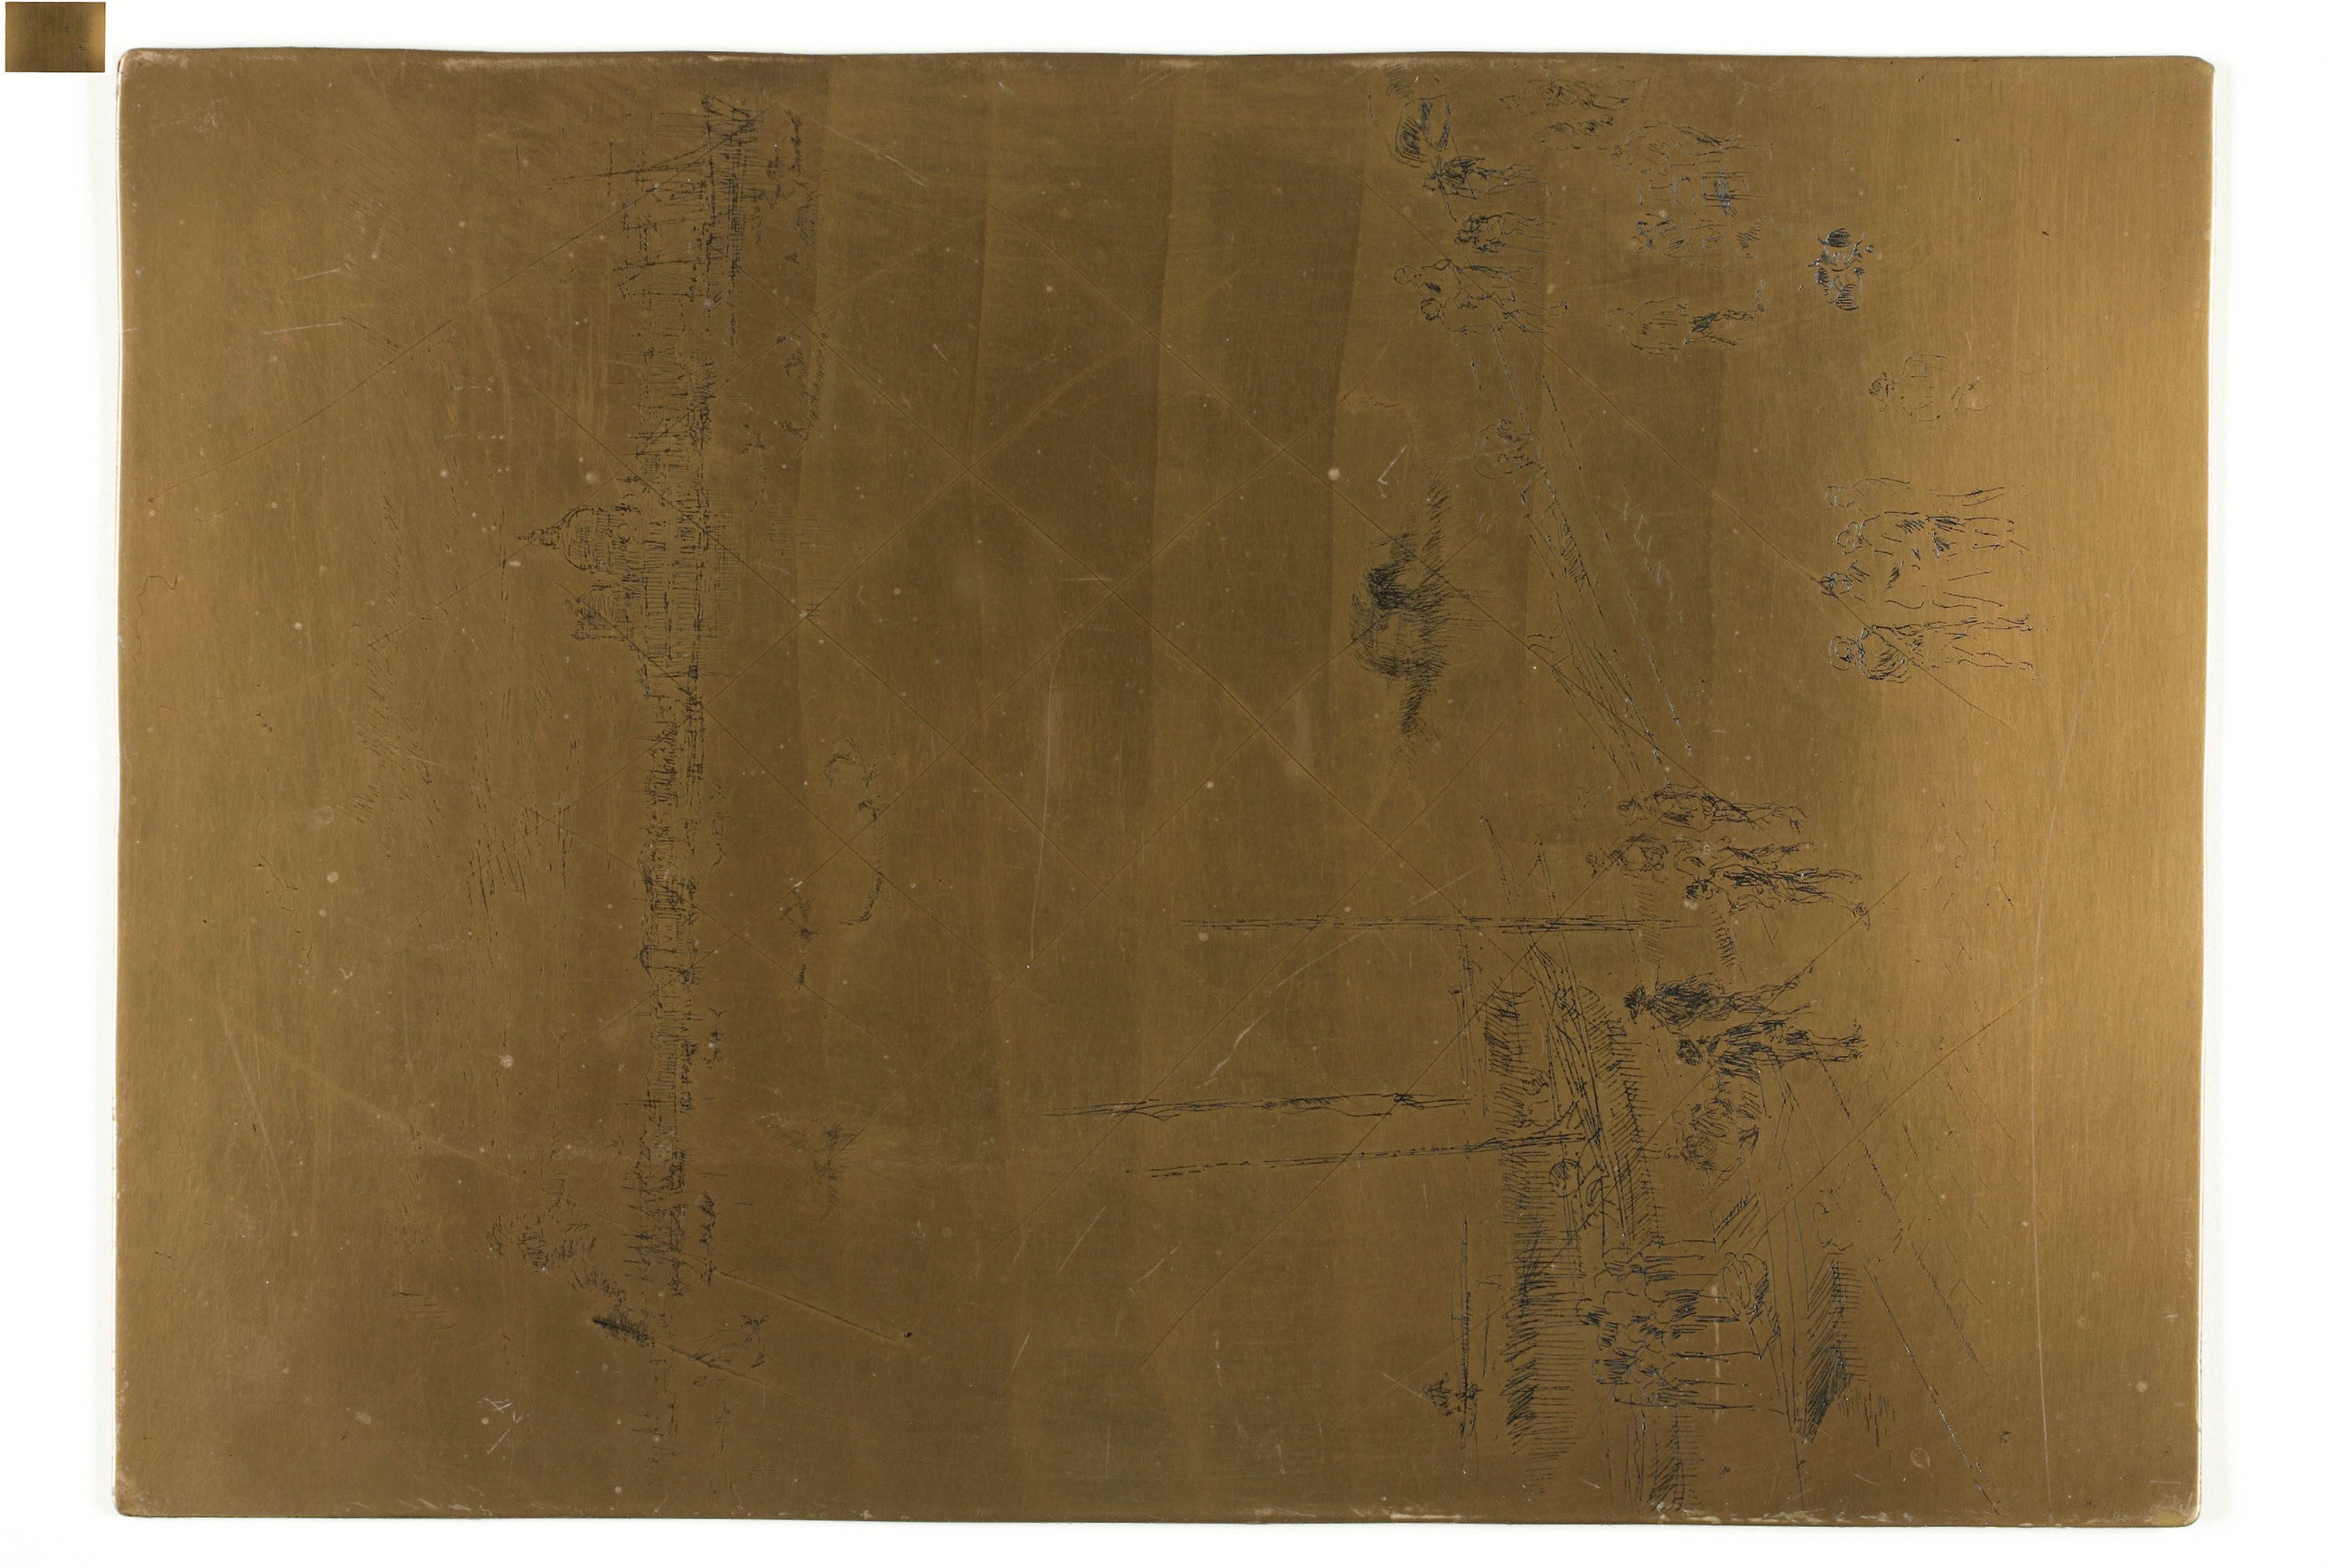
wood stain, rectangle